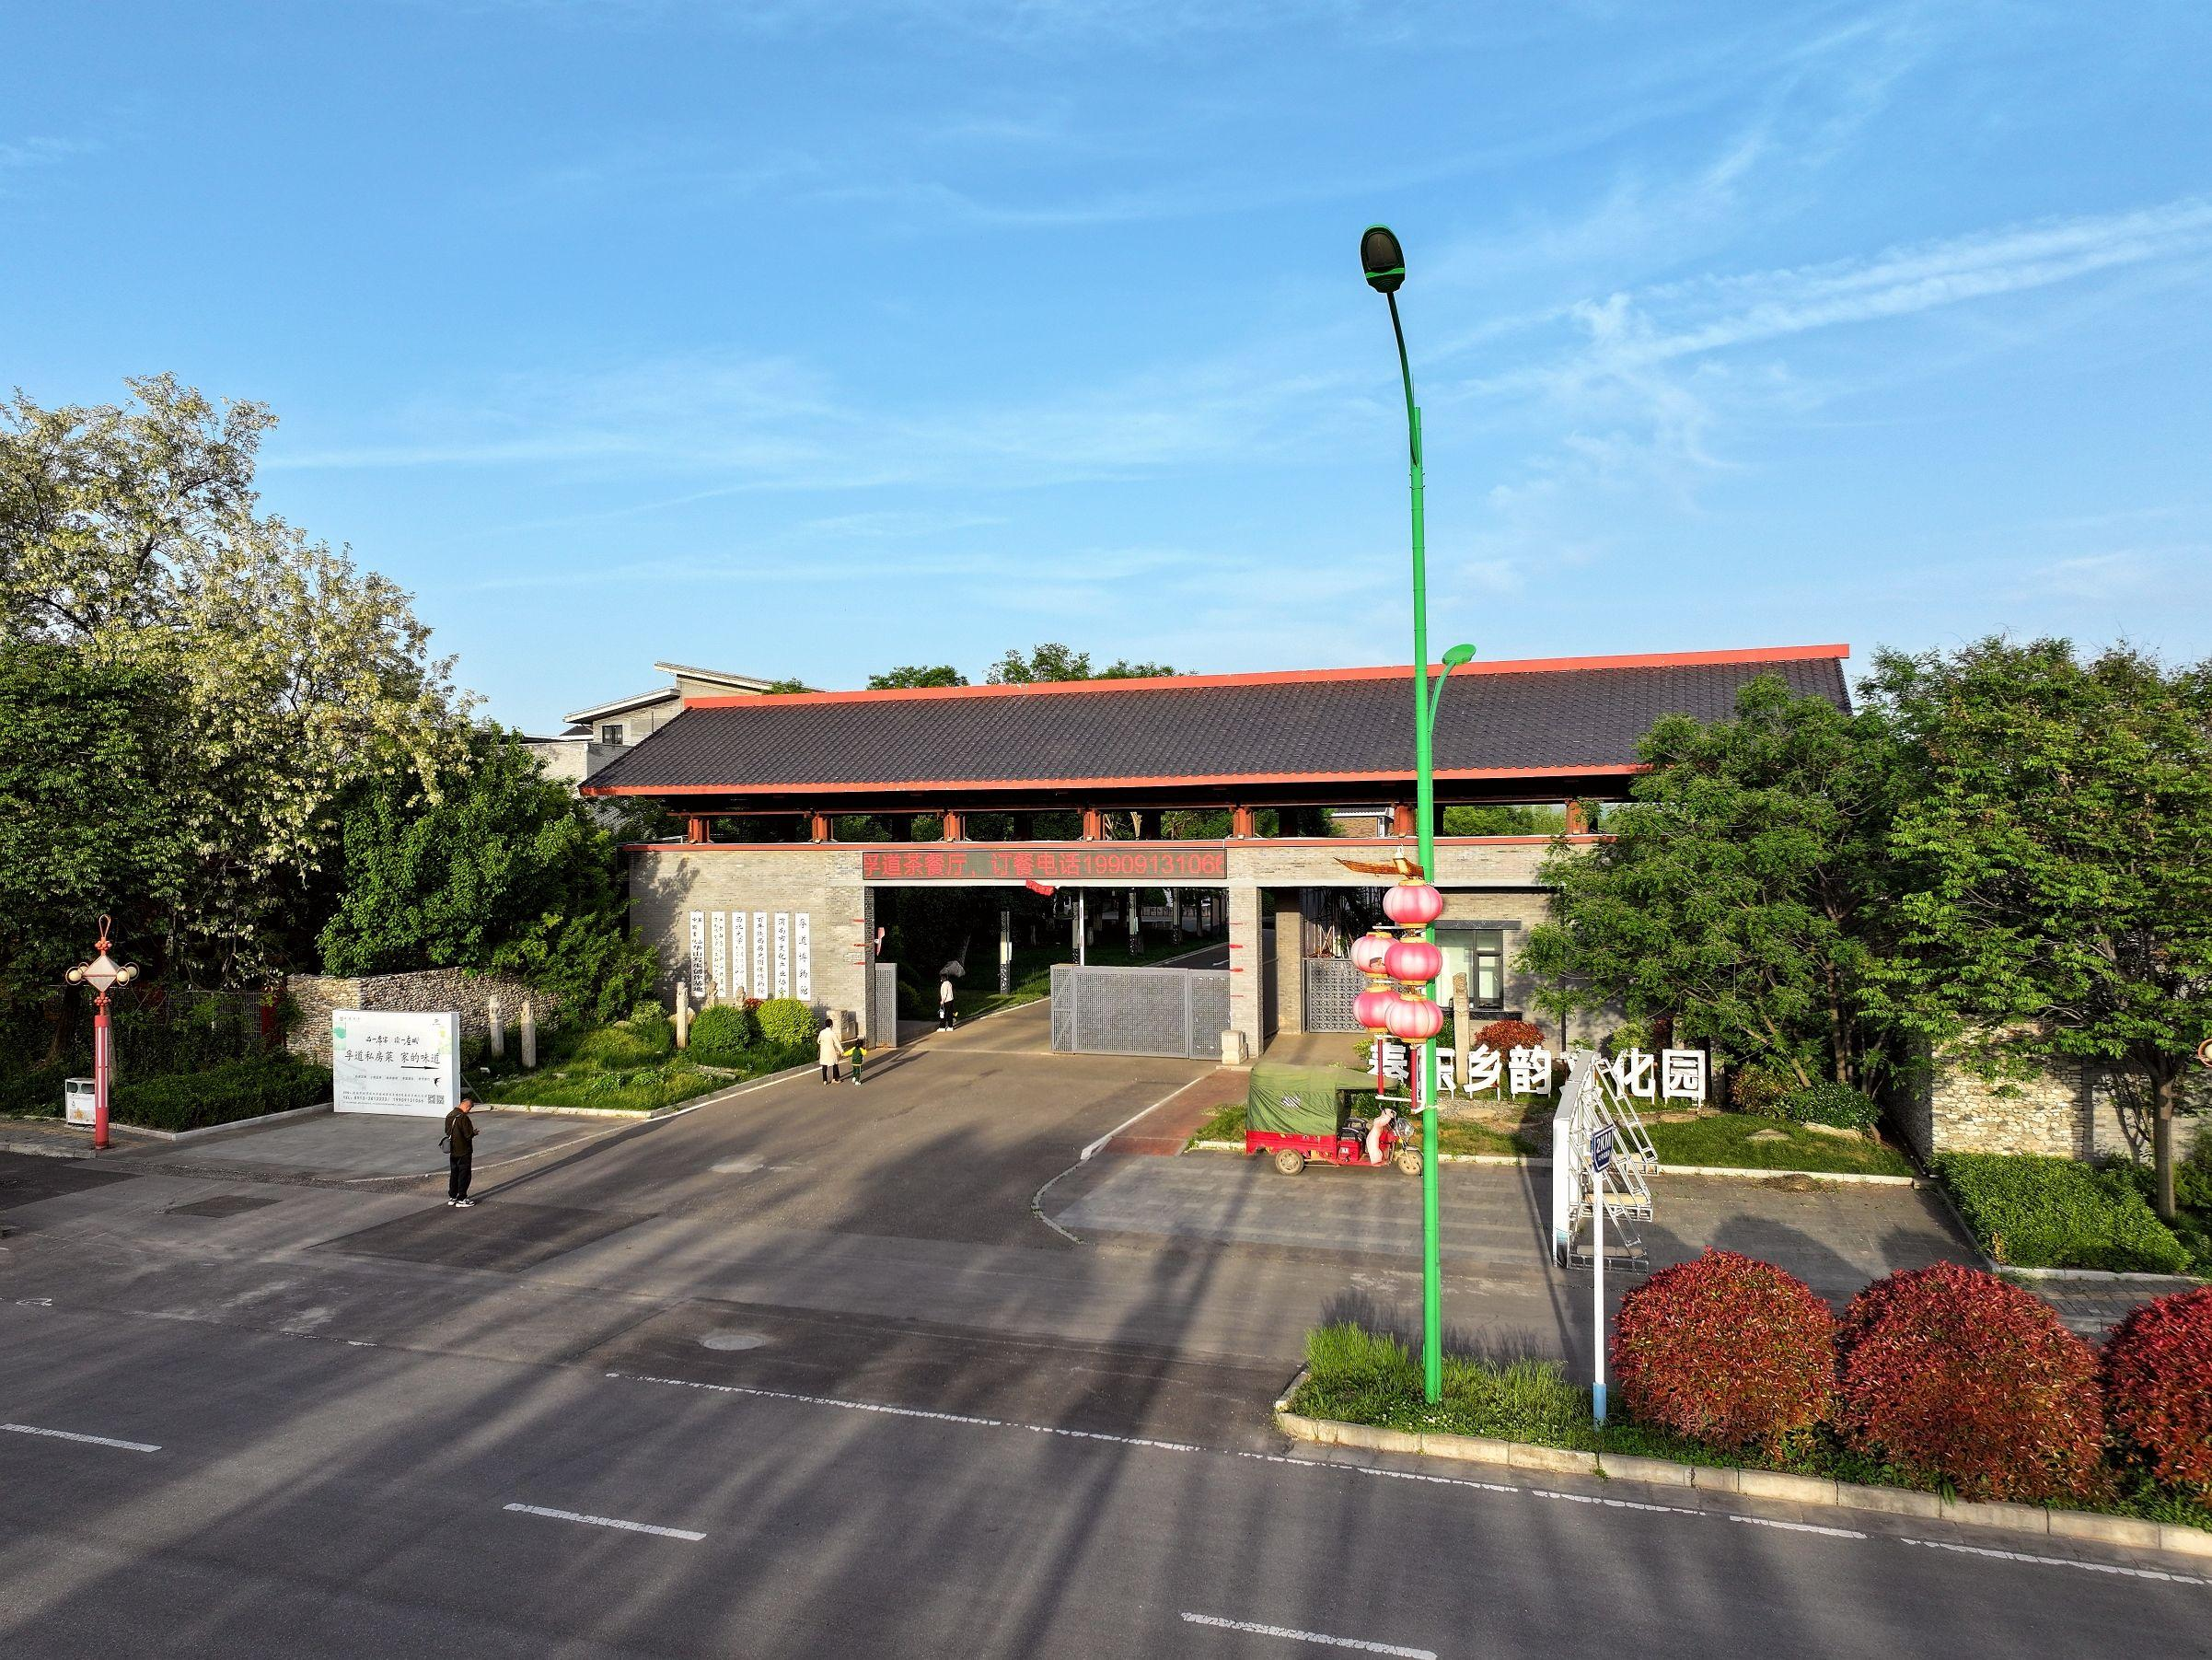
地标名称：孚道·秦东乡韵文化园-民俗博物馆
所在城市：渭南市·临渭区